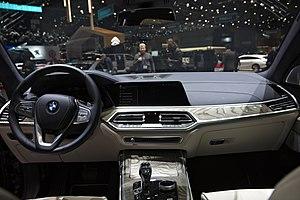
Le X7 est un SUV haut de gamme produit par le constructeur automobile allemand BMW, présenté au salon de Los Angeles en novembre 2018 pour une commercialisation en mars 2019. Il est le cousin technique du Rolls-Royce Cullinan.